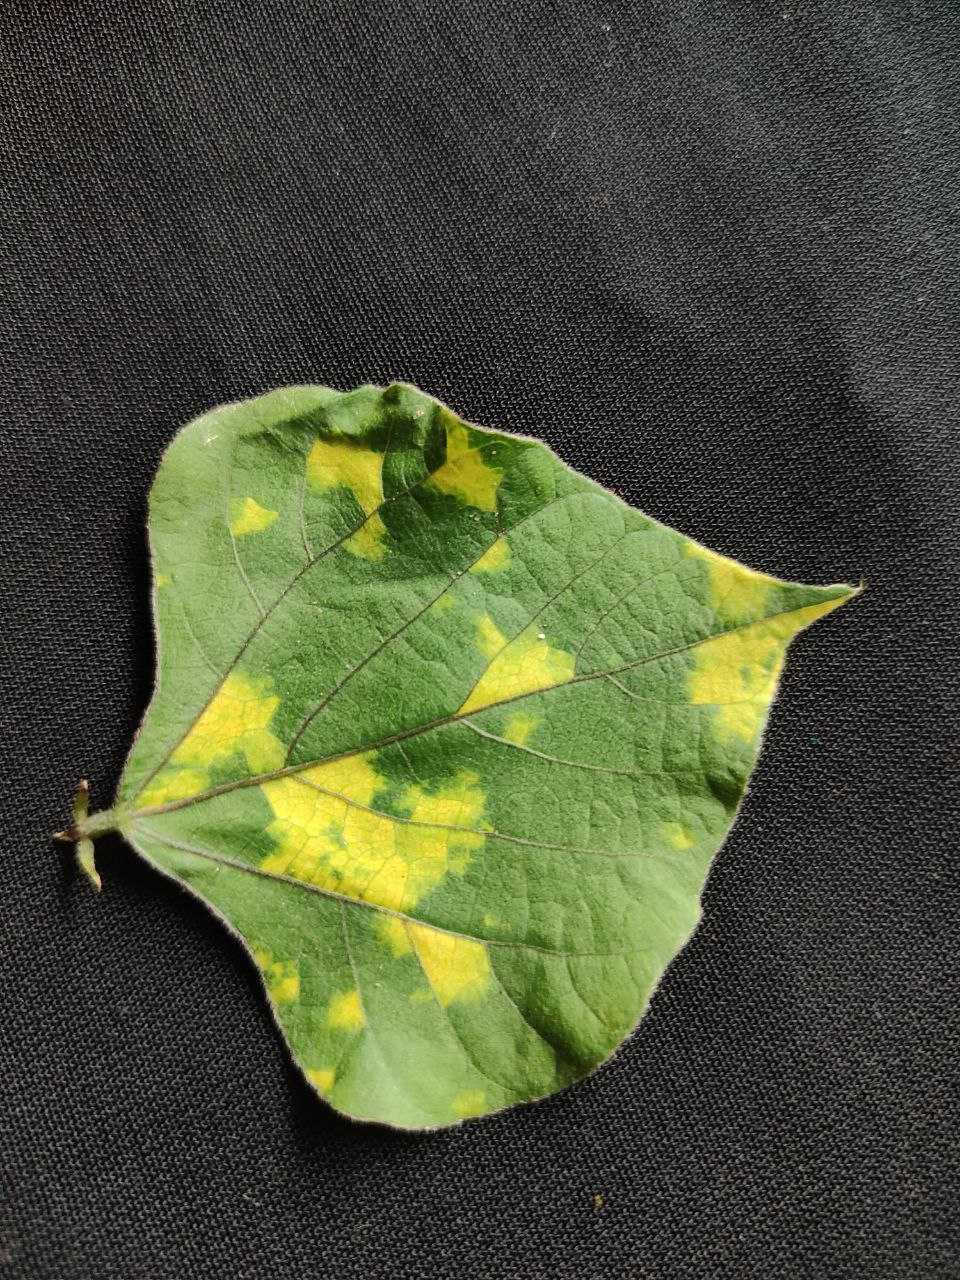
Crop: bean
Leaf condition: Mosaic Virus